Fabio Fabiani

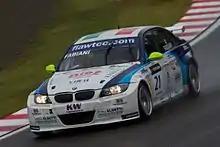
Fabiani driving the Proteam Racing BMW 320si at Suzuka during the 2011 World Touring Car Championship season.

Fabio Fabiani (born 12 October 1974 in Ravenna) is an Italian auto racing driver.